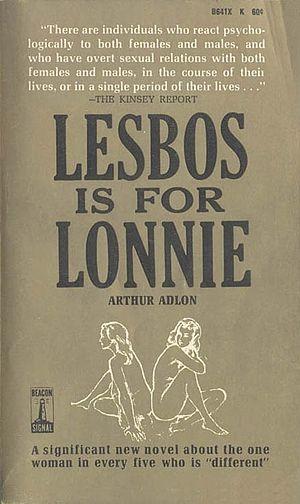
Couverture de ""Lesbos Is For Lonnie"" par Arthur Adlon (nom de plume de Keith Ayling), 1963."
Les Rapports Kinsey sont deux livres découlant des recherches du Dʳ Alfred Kinsey sur le comportement sexuel humain : Sexual Behavior in the Human Male et Sexual Behavior in the Human Female, qui représentent un apport essentiel à la recherche statistique et scientifique sur la sexualité humaine dont ils marquent le début.